Leslie H. Sabo Jr.

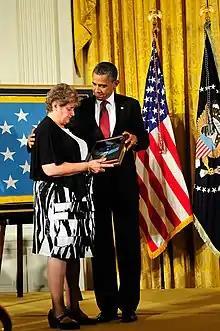
President Barack Obama presents Sabo's Medal of Honor to his widow, Rose Mary Sabo-Brown

Although he was posthumously promoted to the rank of sergeant, the circumstances of Sabo's death remained unclear to his family for several decades thereafter. Officially the military reported Sabo had been killed by a sniper while guarding an ammunition cache somewhere in Vietnam. Shortly after the action Sabo's company commander, Captain Jim Waybright, recommended him for the Medal of Honor, but the accounts of Sabo's actions and citation were lost for several decades. This changed in 1999 when Alton Mabb, another Vietnam War veteran of the 101st Airborne Division and a columnist for the division association magazine, uncovered the documents while at the National Archives in College Park, Maryland. Mabb publicized Sabo's exploits in the magazine and also wrote U.S. Congresswoman Corrine Brown D.-FL, whom he asked to forward the recommendation. Brown lobbied the U.S. Department of Defense for Sabo to be recognized and, in 2006, Secretary of the Army Francis J. Harvey recommended that Sabo receive the Medal of Honor. Due to the delay in processing the citation, however, the award had to be approved by an act of Congress, so Brown attached it as a rider to a 2008 defense authorization bill. After continued delays in the process, however, Sabo's family contacted U.S. Congressman Jason Altmire D.-PA to push the award through the Defense Department. Secretary of the Army John McHugh recommended the Medal of Honor for Sabo in March 2010 and, on 16 April 2012, it was announced that Sabo's family would receive the medal from U.S. President Barack Obama at a White House ceremony, 42 years after the action. Sabo posthumously received the Medal of Honor at the White House 16 May 2012, which was accepted by his widow. Sabo is interred at Holy Redeemer Cemetery in North Sewickley Township, Pennsylvania, and is honored at a memorial to B Company in Marietta, Ohio, the home of his former commanding officer. "Company of Heroes", a book written by Ellwood City-based journalist Eric Poole about Sabo and his fellow soldiers in Bravo Company, was released in 2015 by Osprey Publishing.